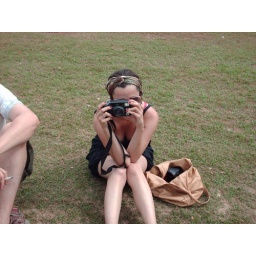
green grass (picture taken by the 'sound man' )